Jimmie Johnson

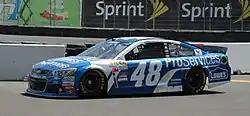
Johnson during 2015 Toyota/Save Mart 350 qualifying

Johnson began his season with a win in the Budweiser Duel. He started the season by finishing fifth in the Daytona 500 for the second year in a row. The following week, he won the Folds of Honor QuikTrip 500 at Atlanta.